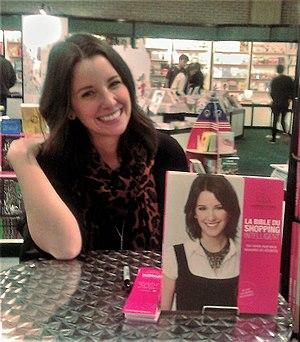
Ma photo de Laurence Bareil à Montréal, Québec, Canada au salon du livre de Montréal 2016.
Laurence Bareil est une journaliste et animatrice de télévision québécoise.